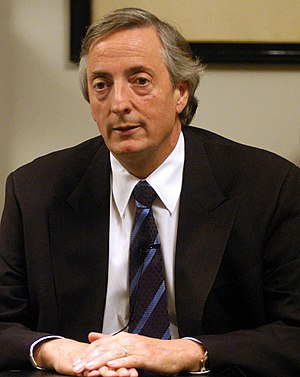
Néstor Kirchner
Néstor Carlos Kirchner Ostoić var en argentinsk politiker og præsident i perioden 2003-2007.